Charles River Reservation Parkways

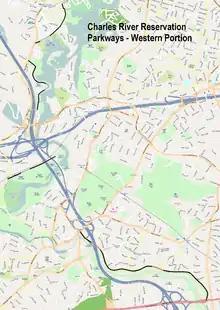
Western parkways

The western parkways are within the Upper Charles River Reservation. They comprise several discontiguous segments in Waltham, Weston, and Newton. The stretch of the Charles they abut are between Sawyer Road in Waltham and Route 9 near its interchange with I-95.